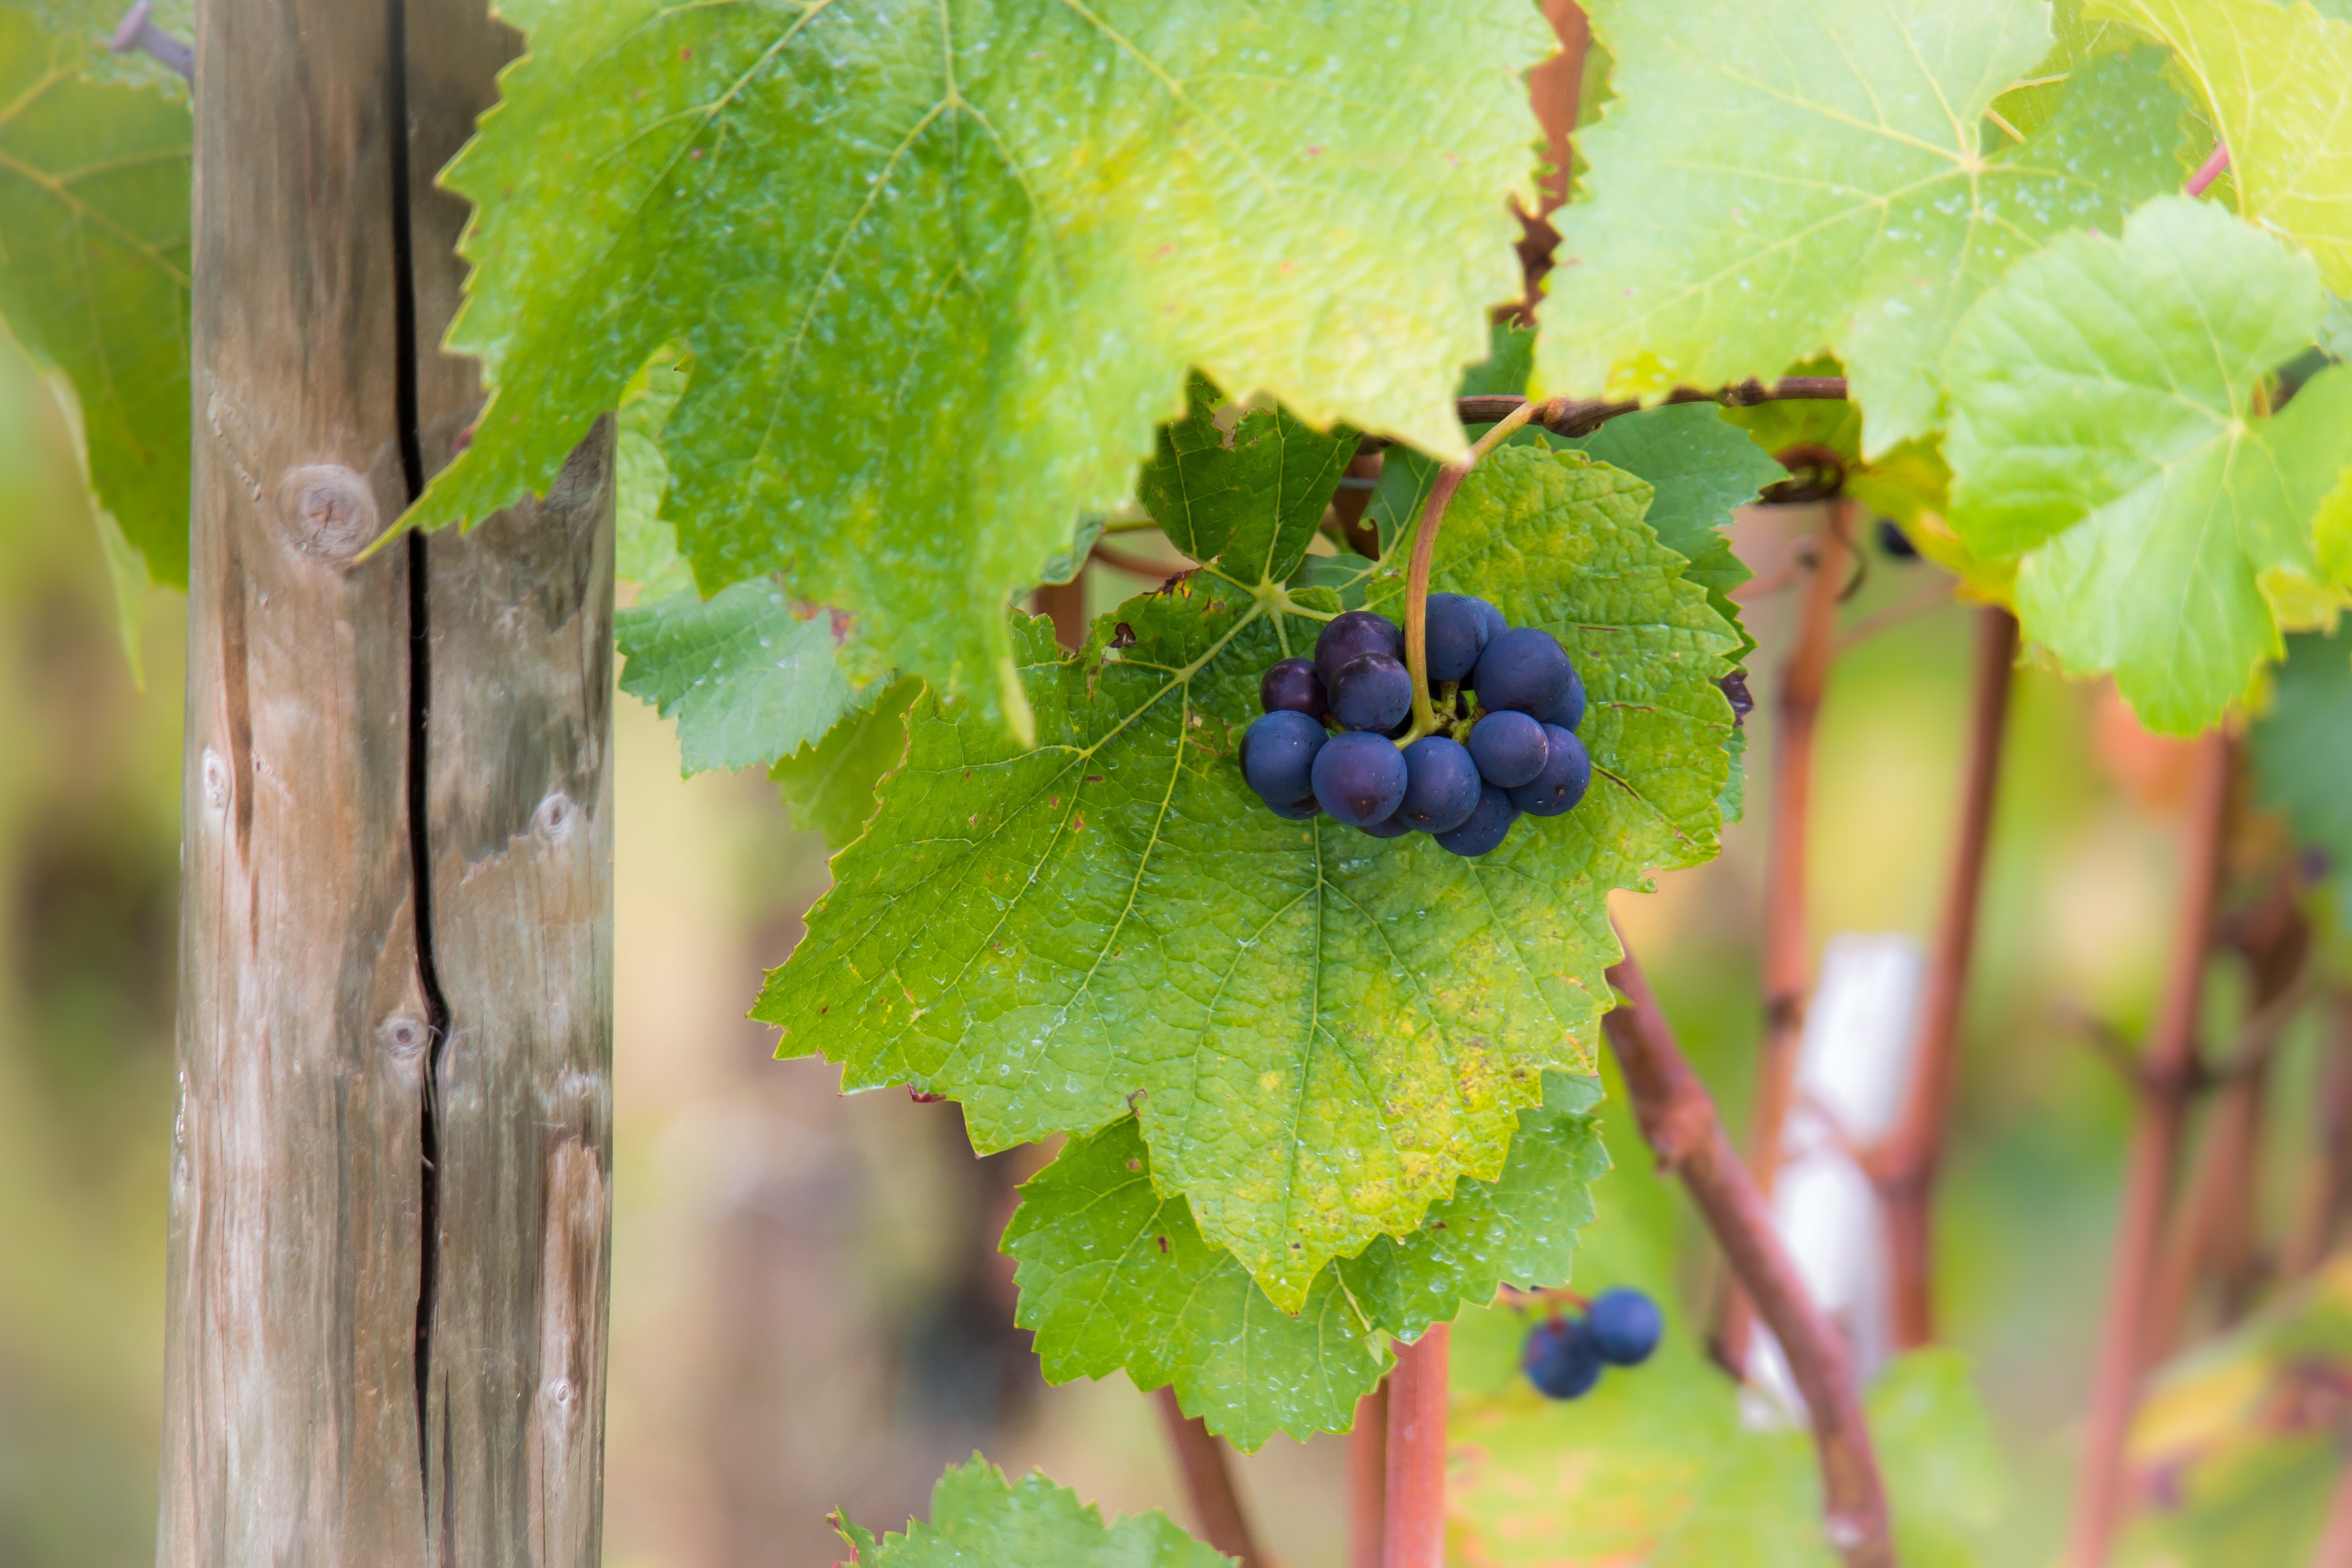
tree, branch, plant, grape, vine, wine, fruit, berry, leaf, flower, purple, food, green, produce, autumn, flora, leaves, shrub, violet, grapes, fall foliage, macro photography, wine leaf, flowering plant, vitis, pinot noir, ahr valley, land plant, grapevine family